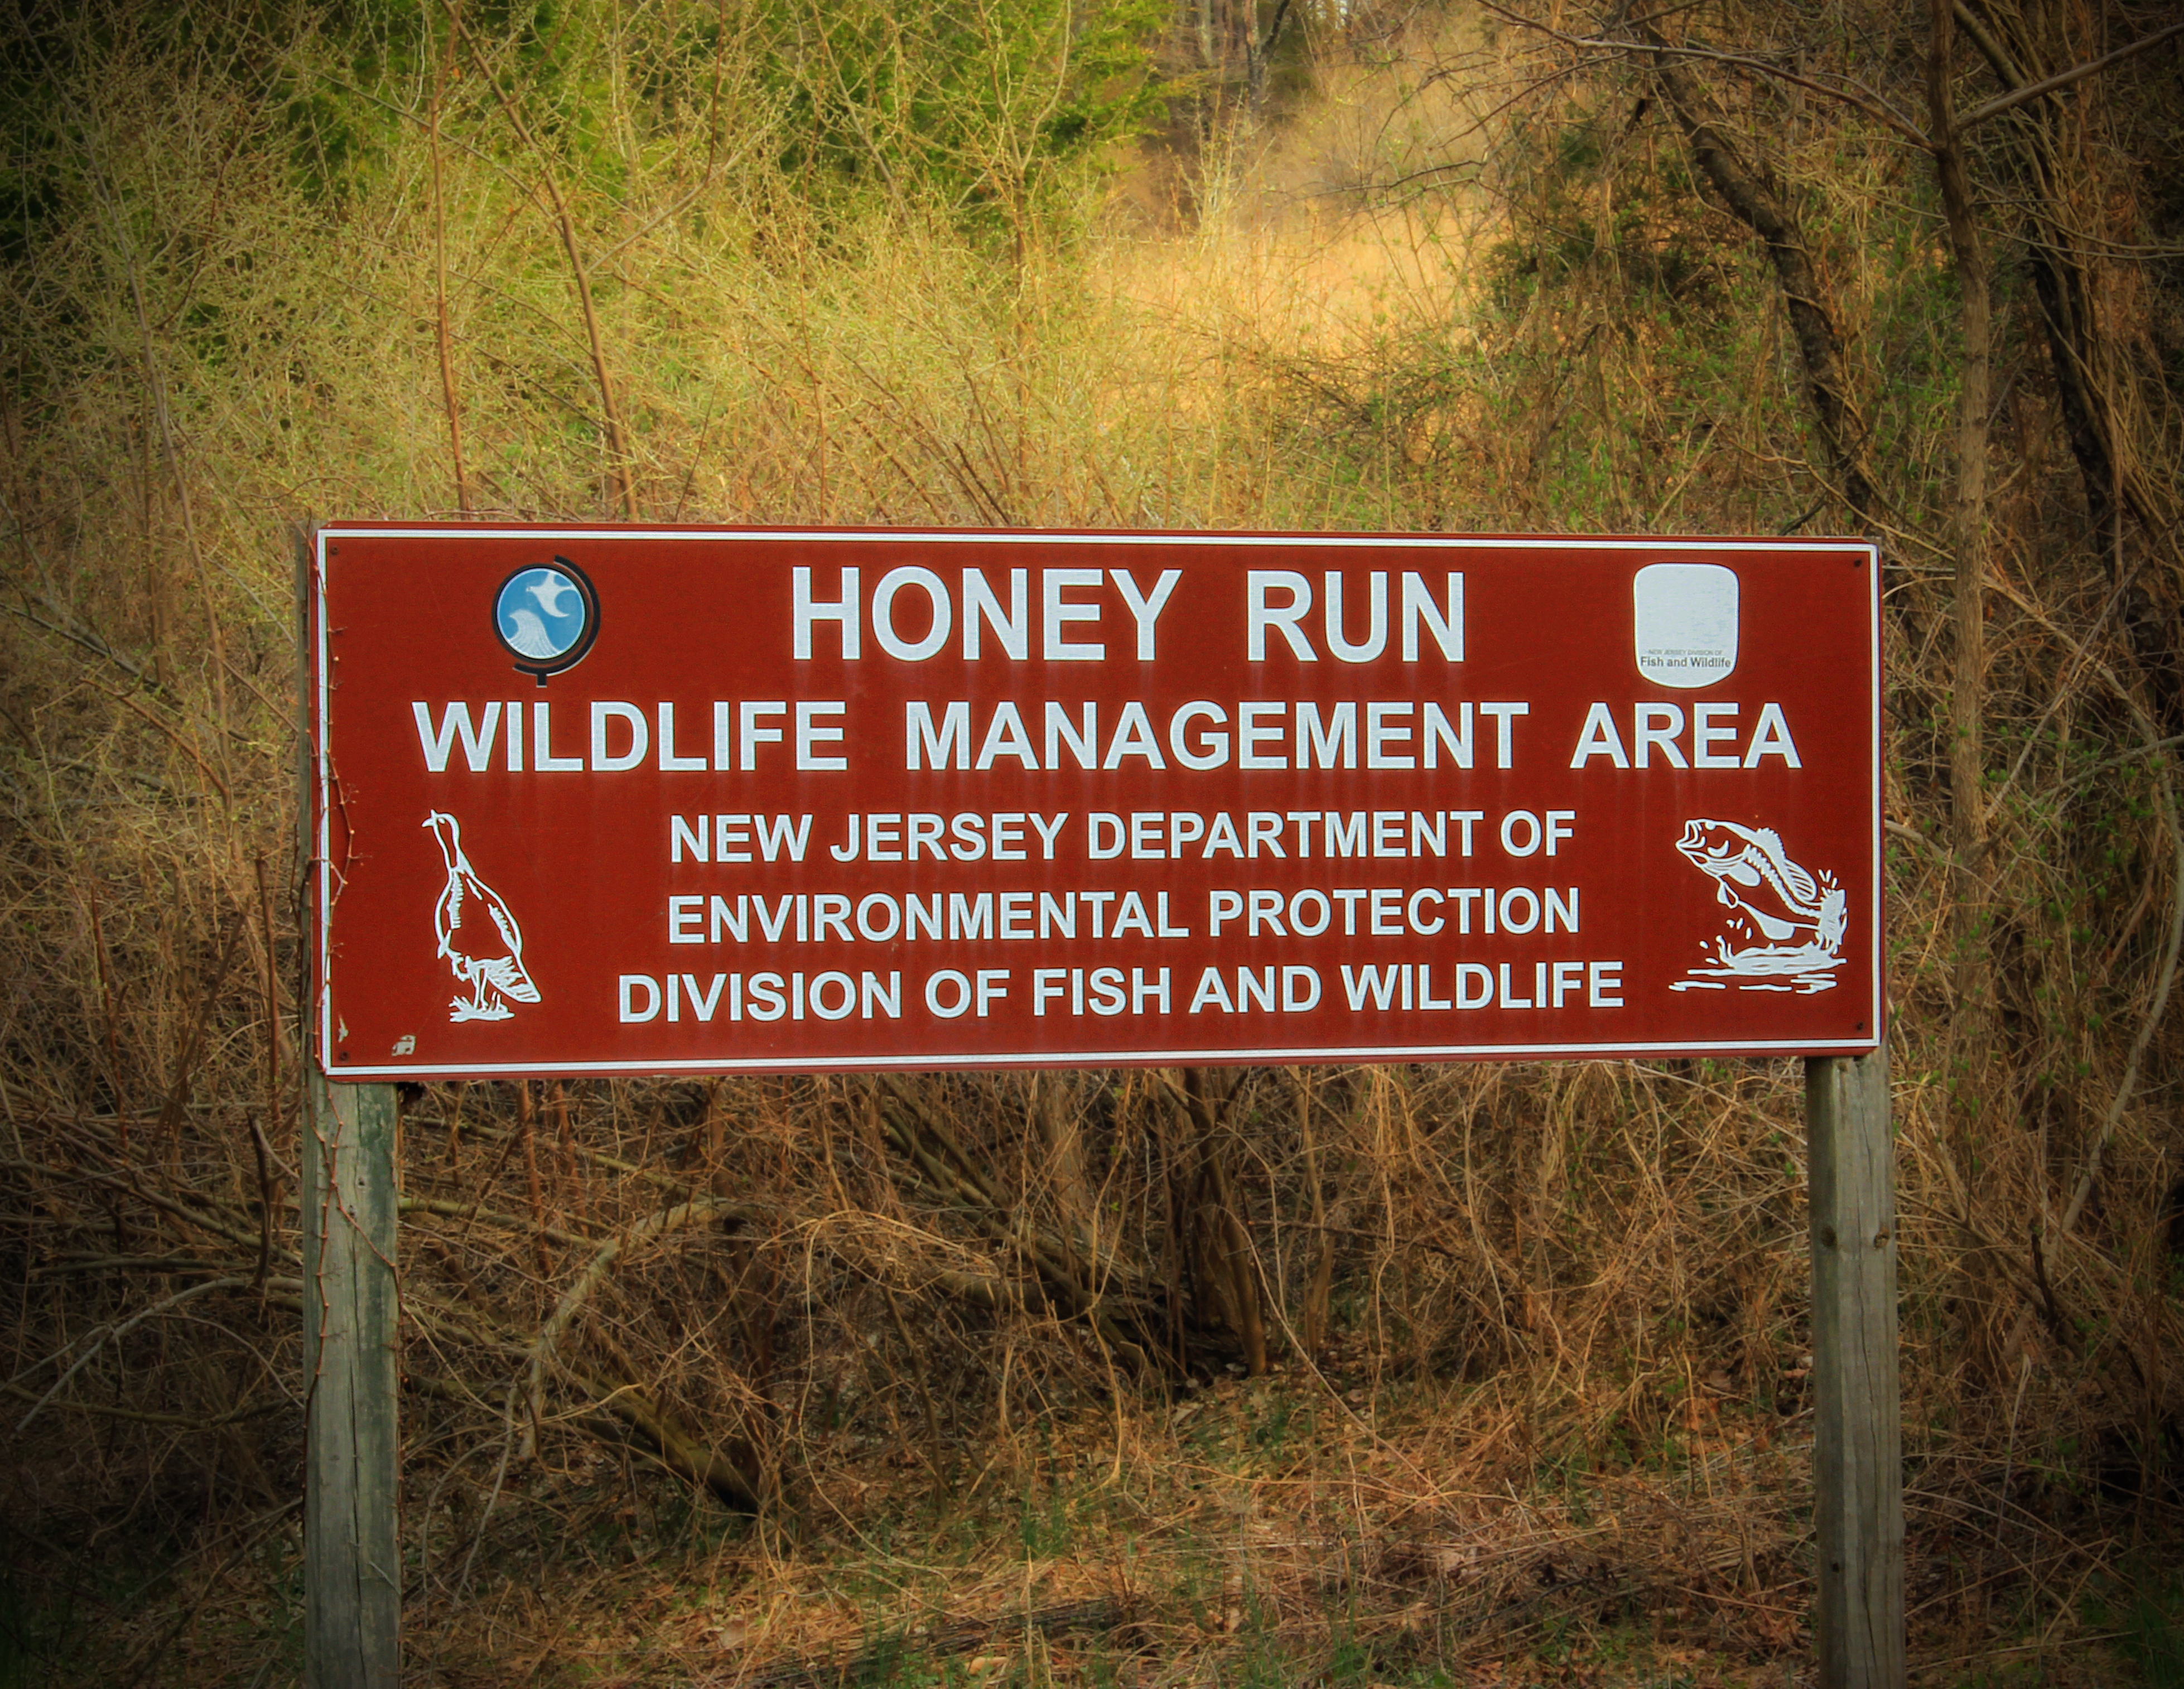
forest, wilderness, hiking, trail, brush, sign, spring, soil, signage, creativecommons, newjersey, hopetownship, honeyrunroad, habitat, traffic sign, natural environment